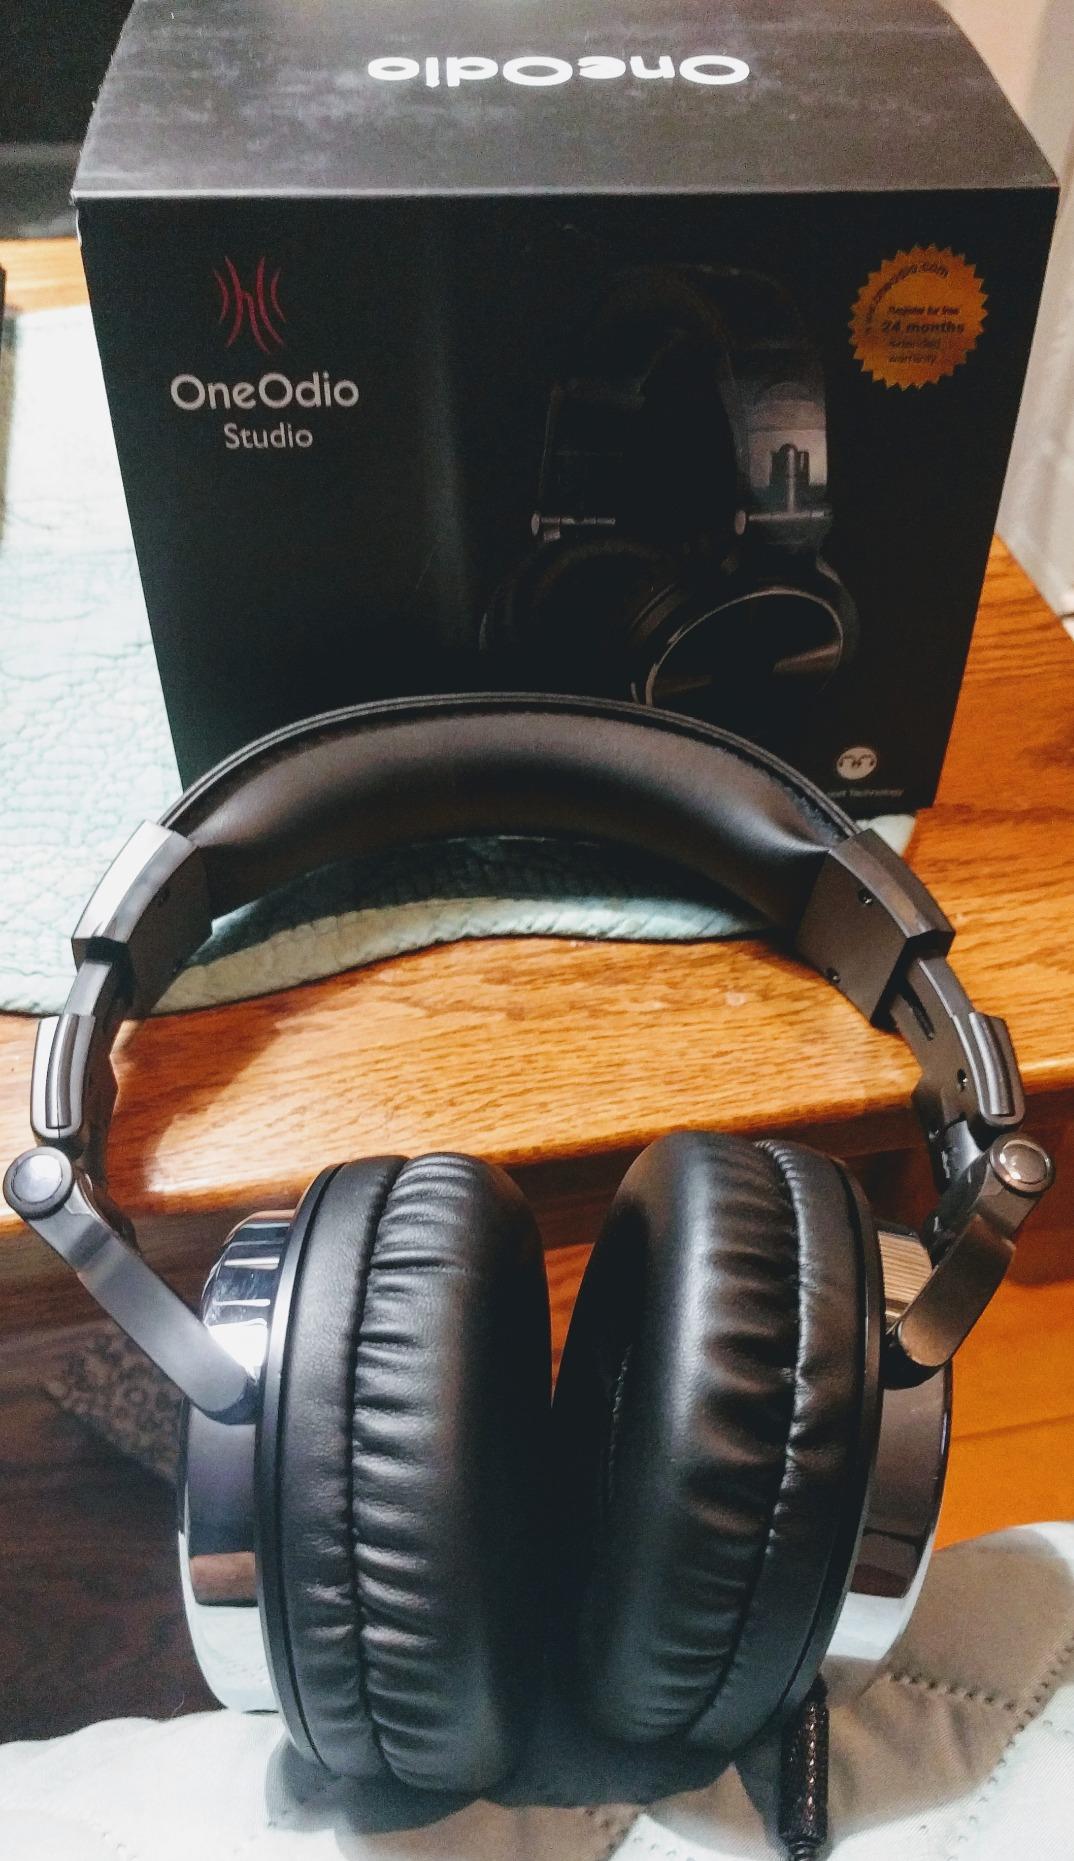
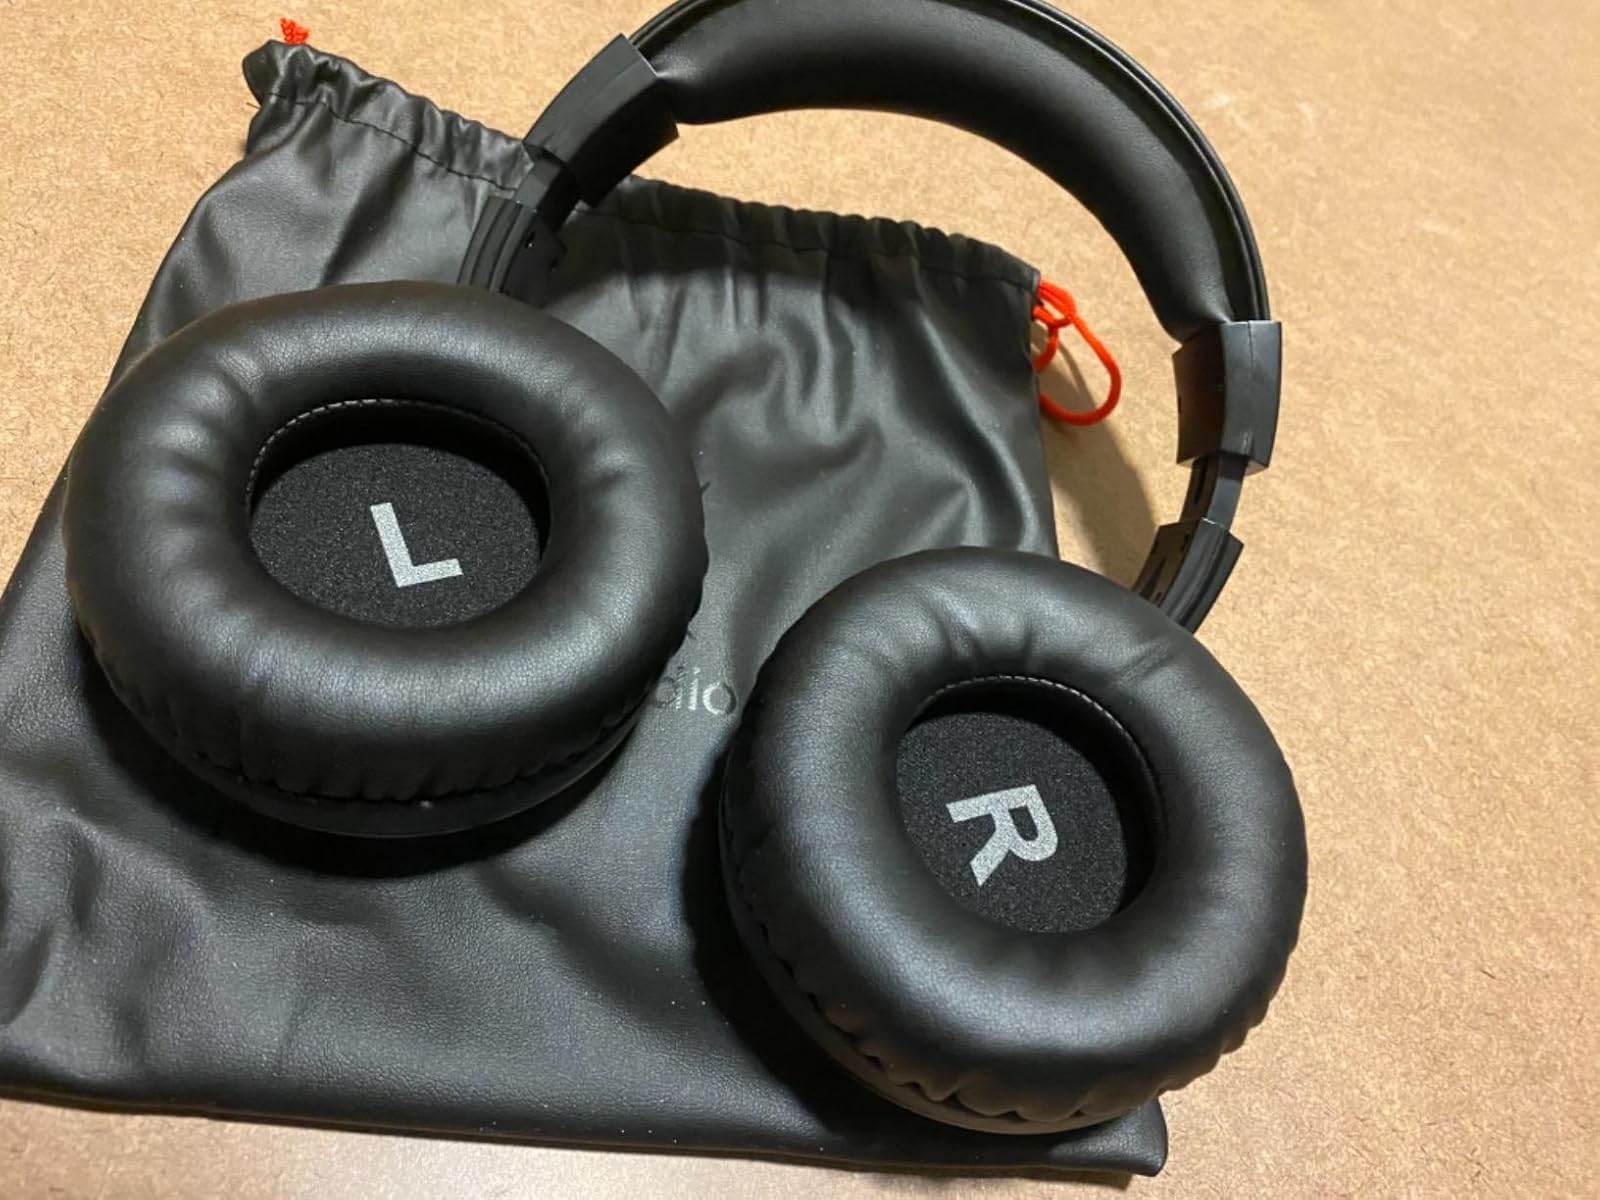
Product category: headphones
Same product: yes